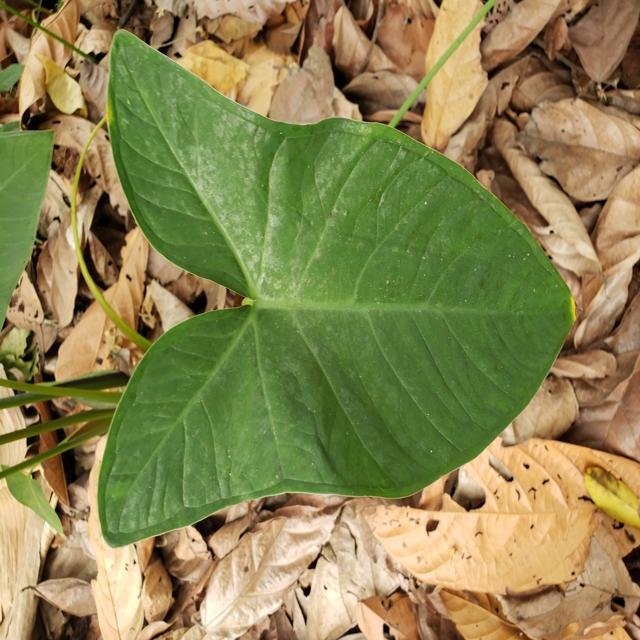
Label: Healthy